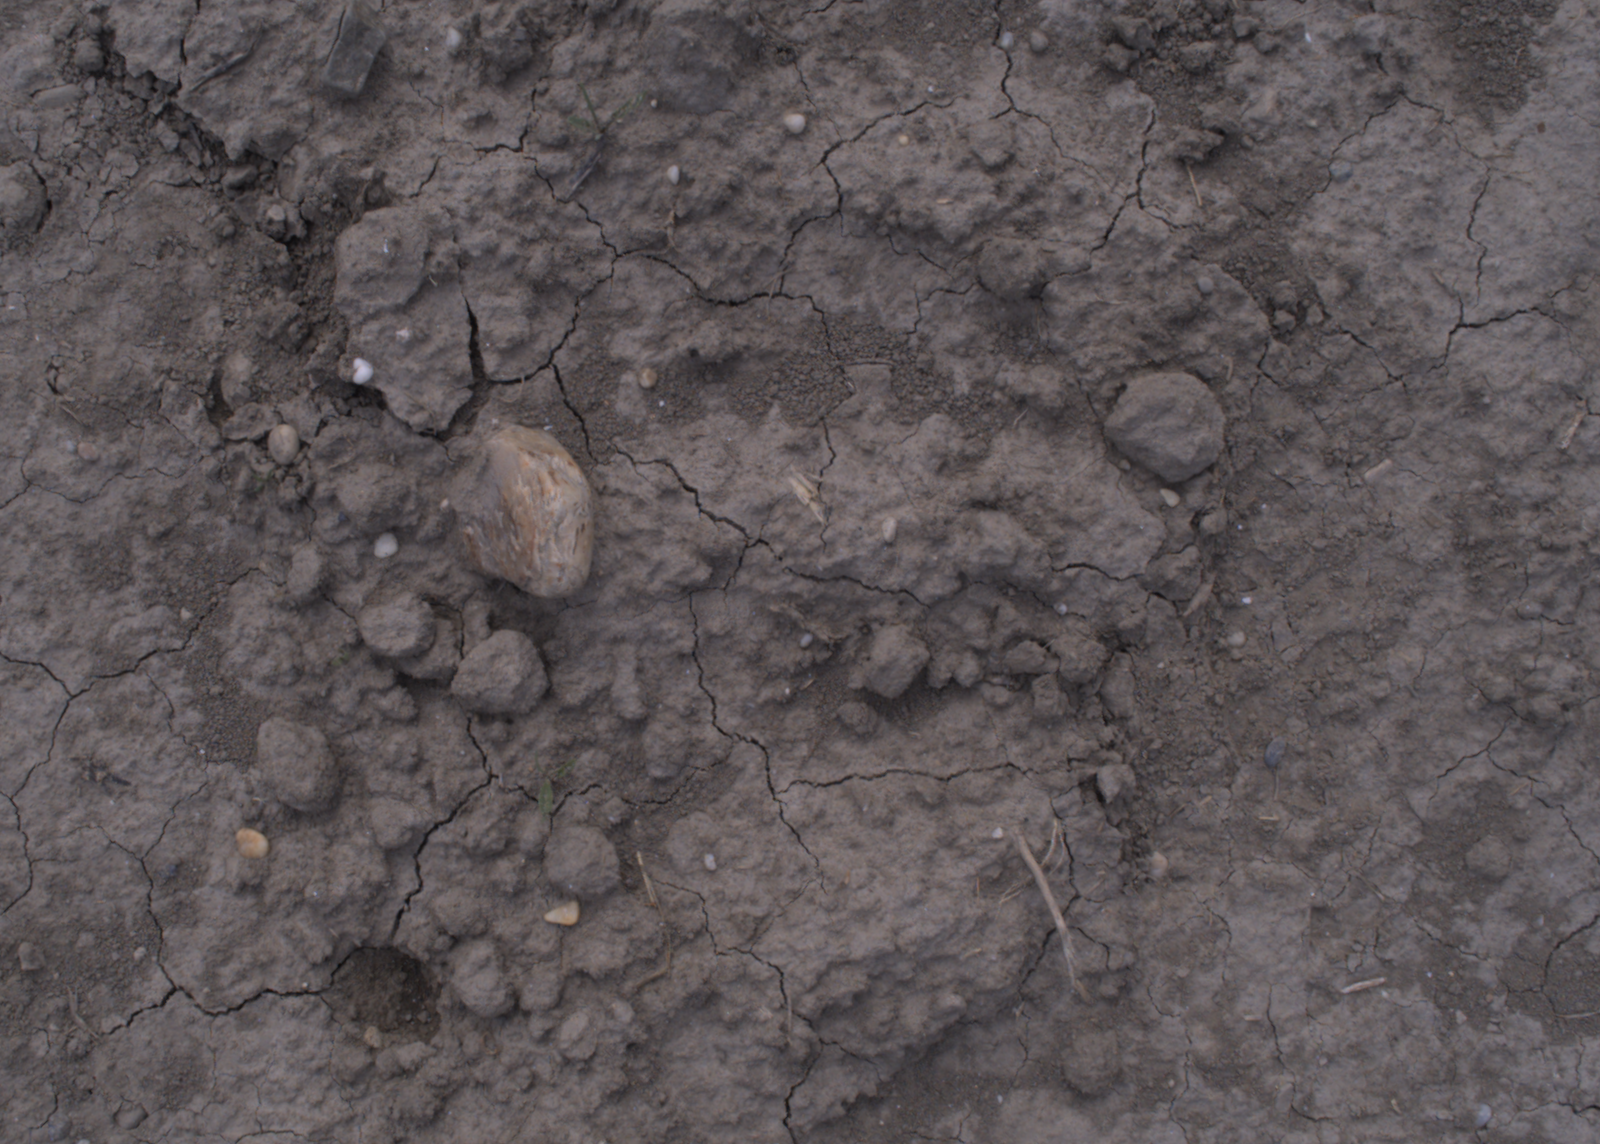
Capture date: 24.08.2020 13:43:31
Weather: mixed
Wind: medium
Seeding date: 21.07.2020
Plant canopy height (mm): 910